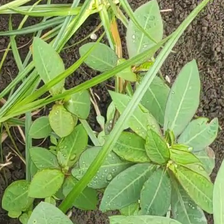
Weed species: Moti_dudhi(Euphorbia_geneculata_L)